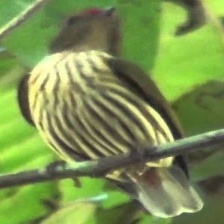
Species: STRIPPED MANAKIN
Scientific name: MACHAEROPTERUS REGULUS